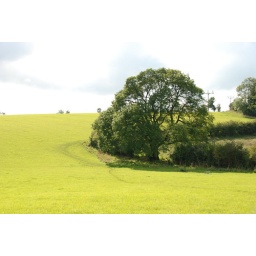
Landscape in lime green with large oak tree